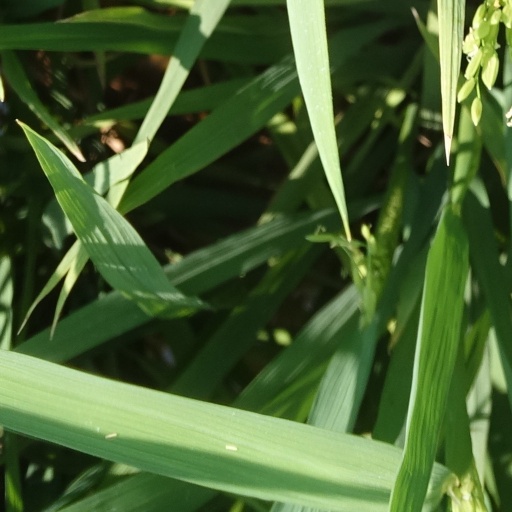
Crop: rice